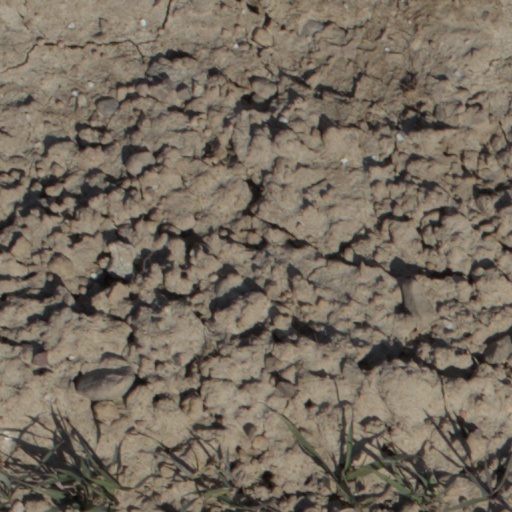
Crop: wheat